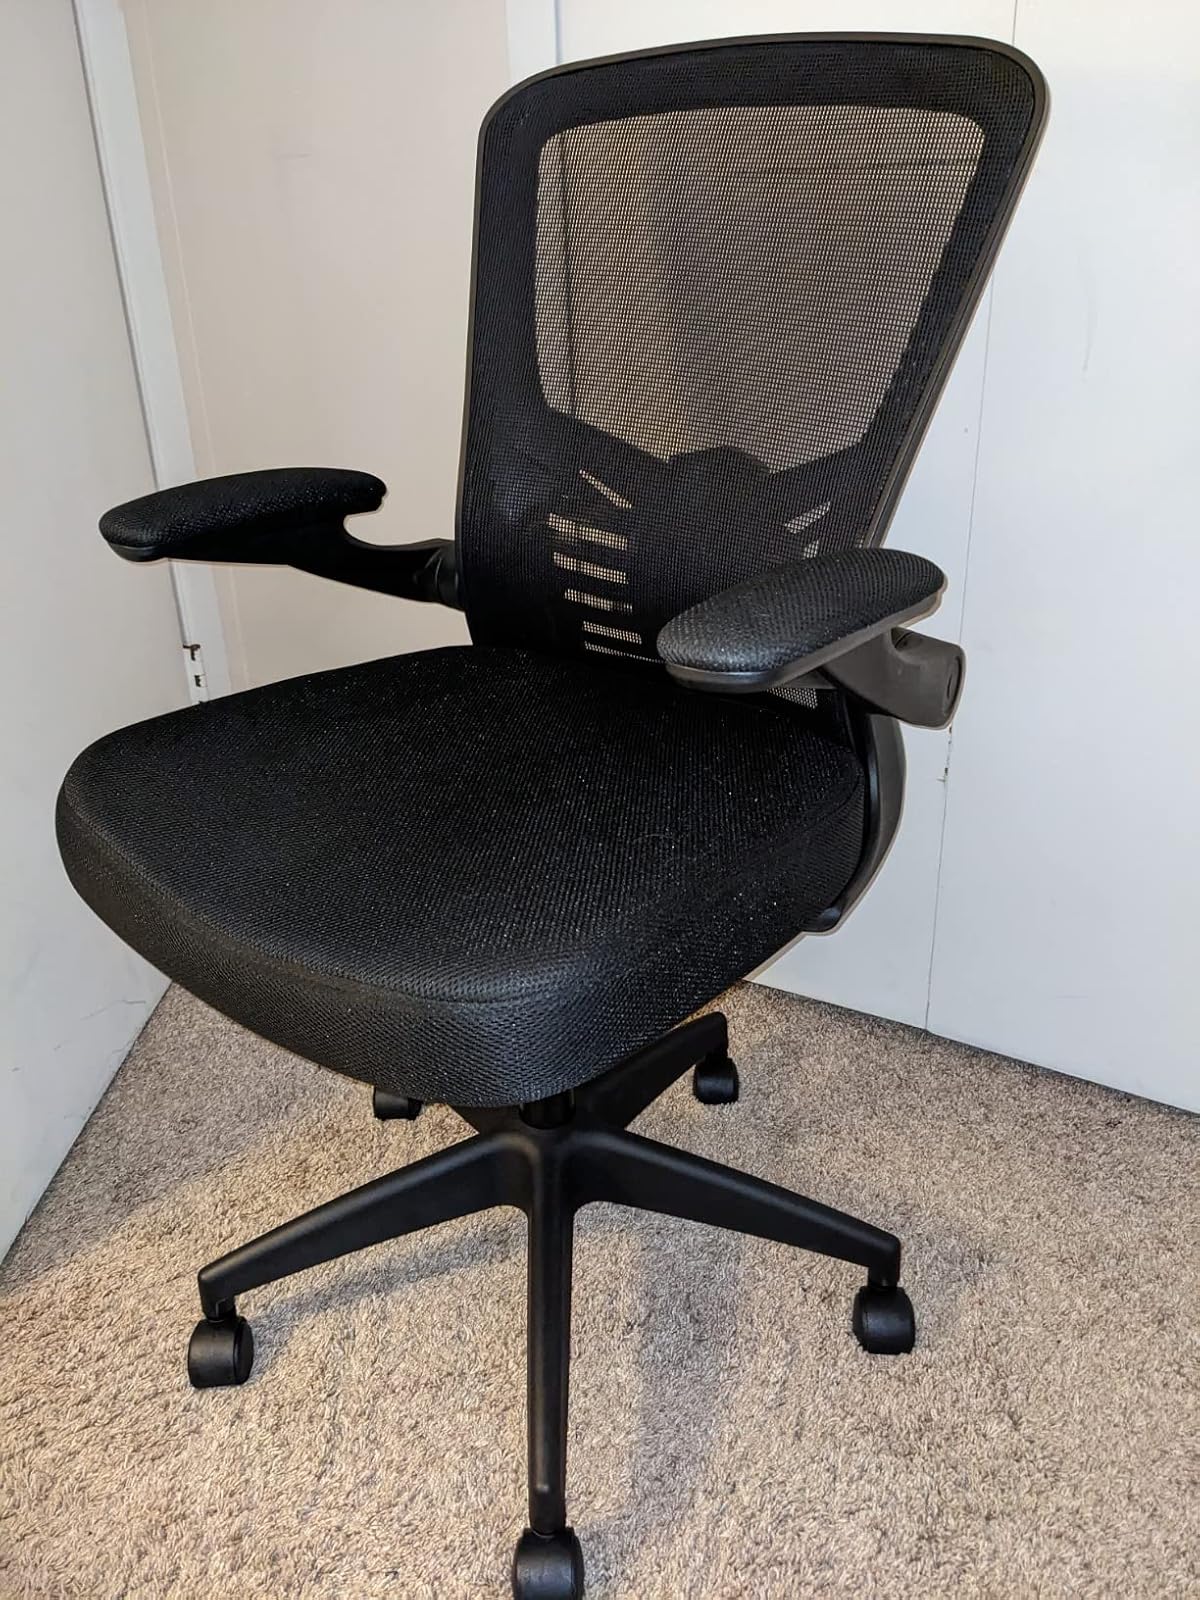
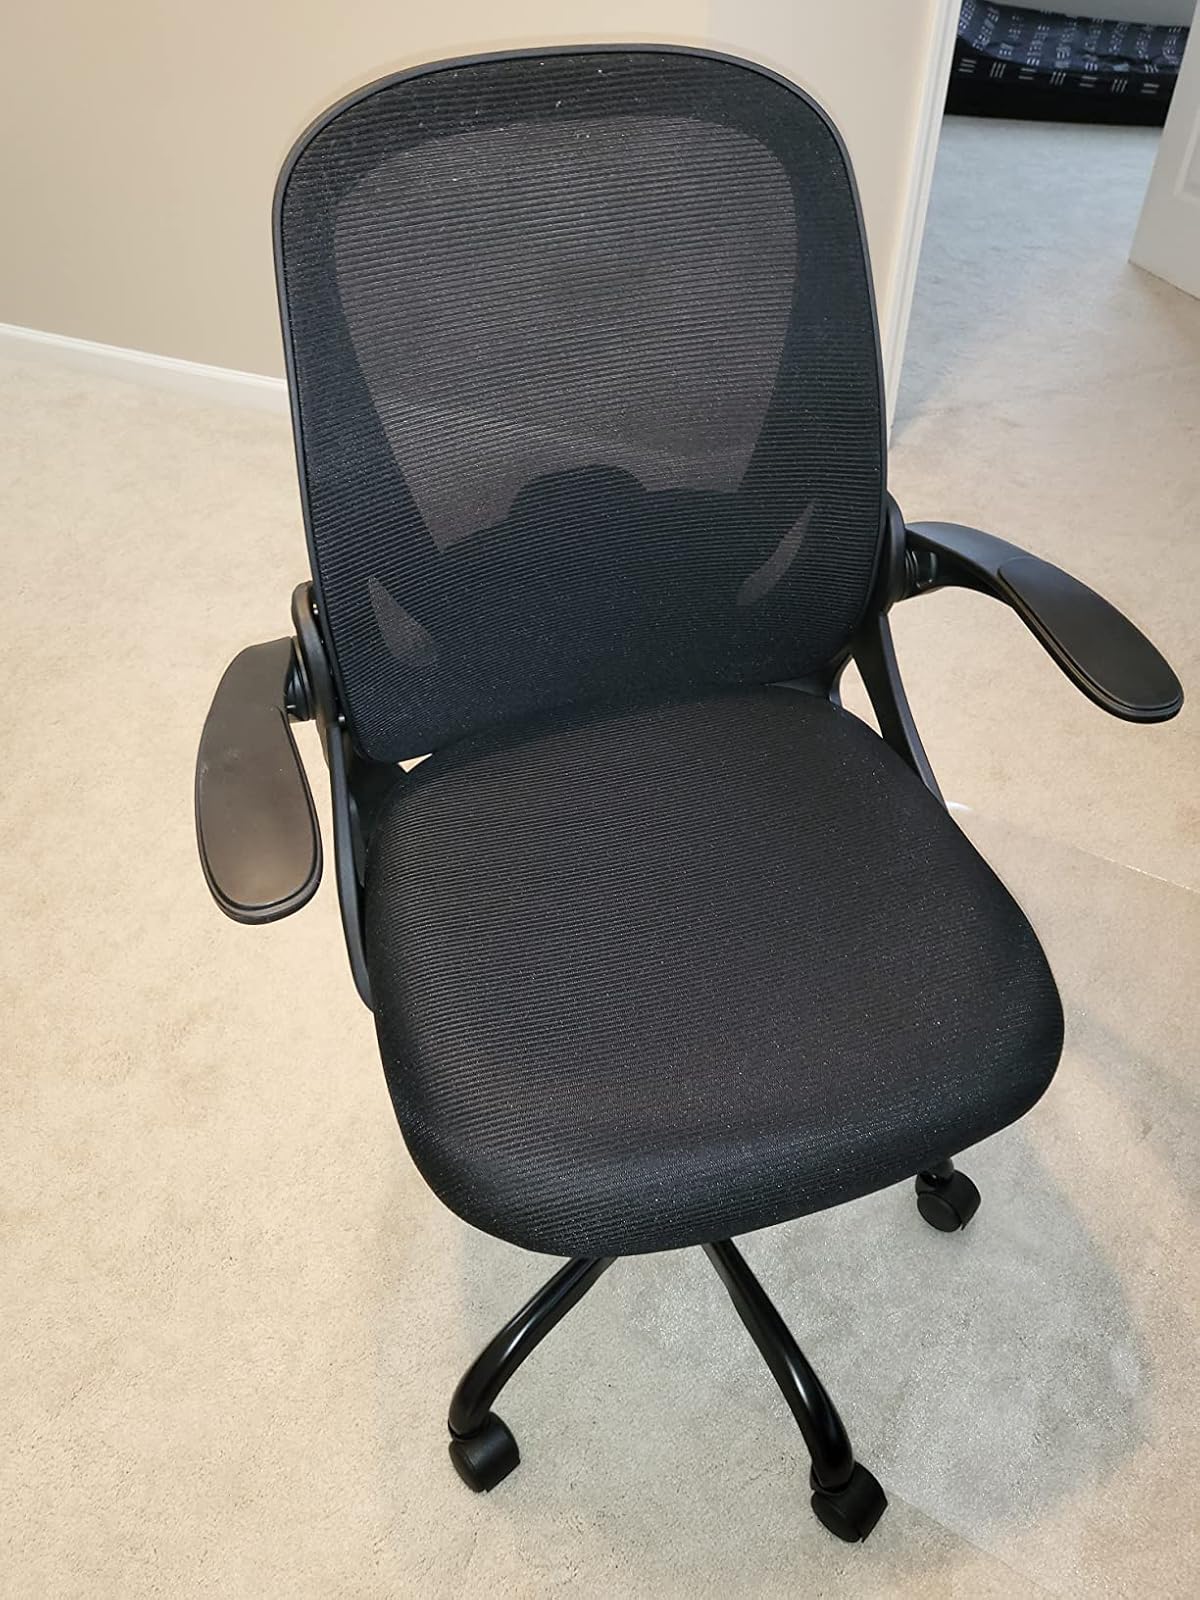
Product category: items_chair
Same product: no